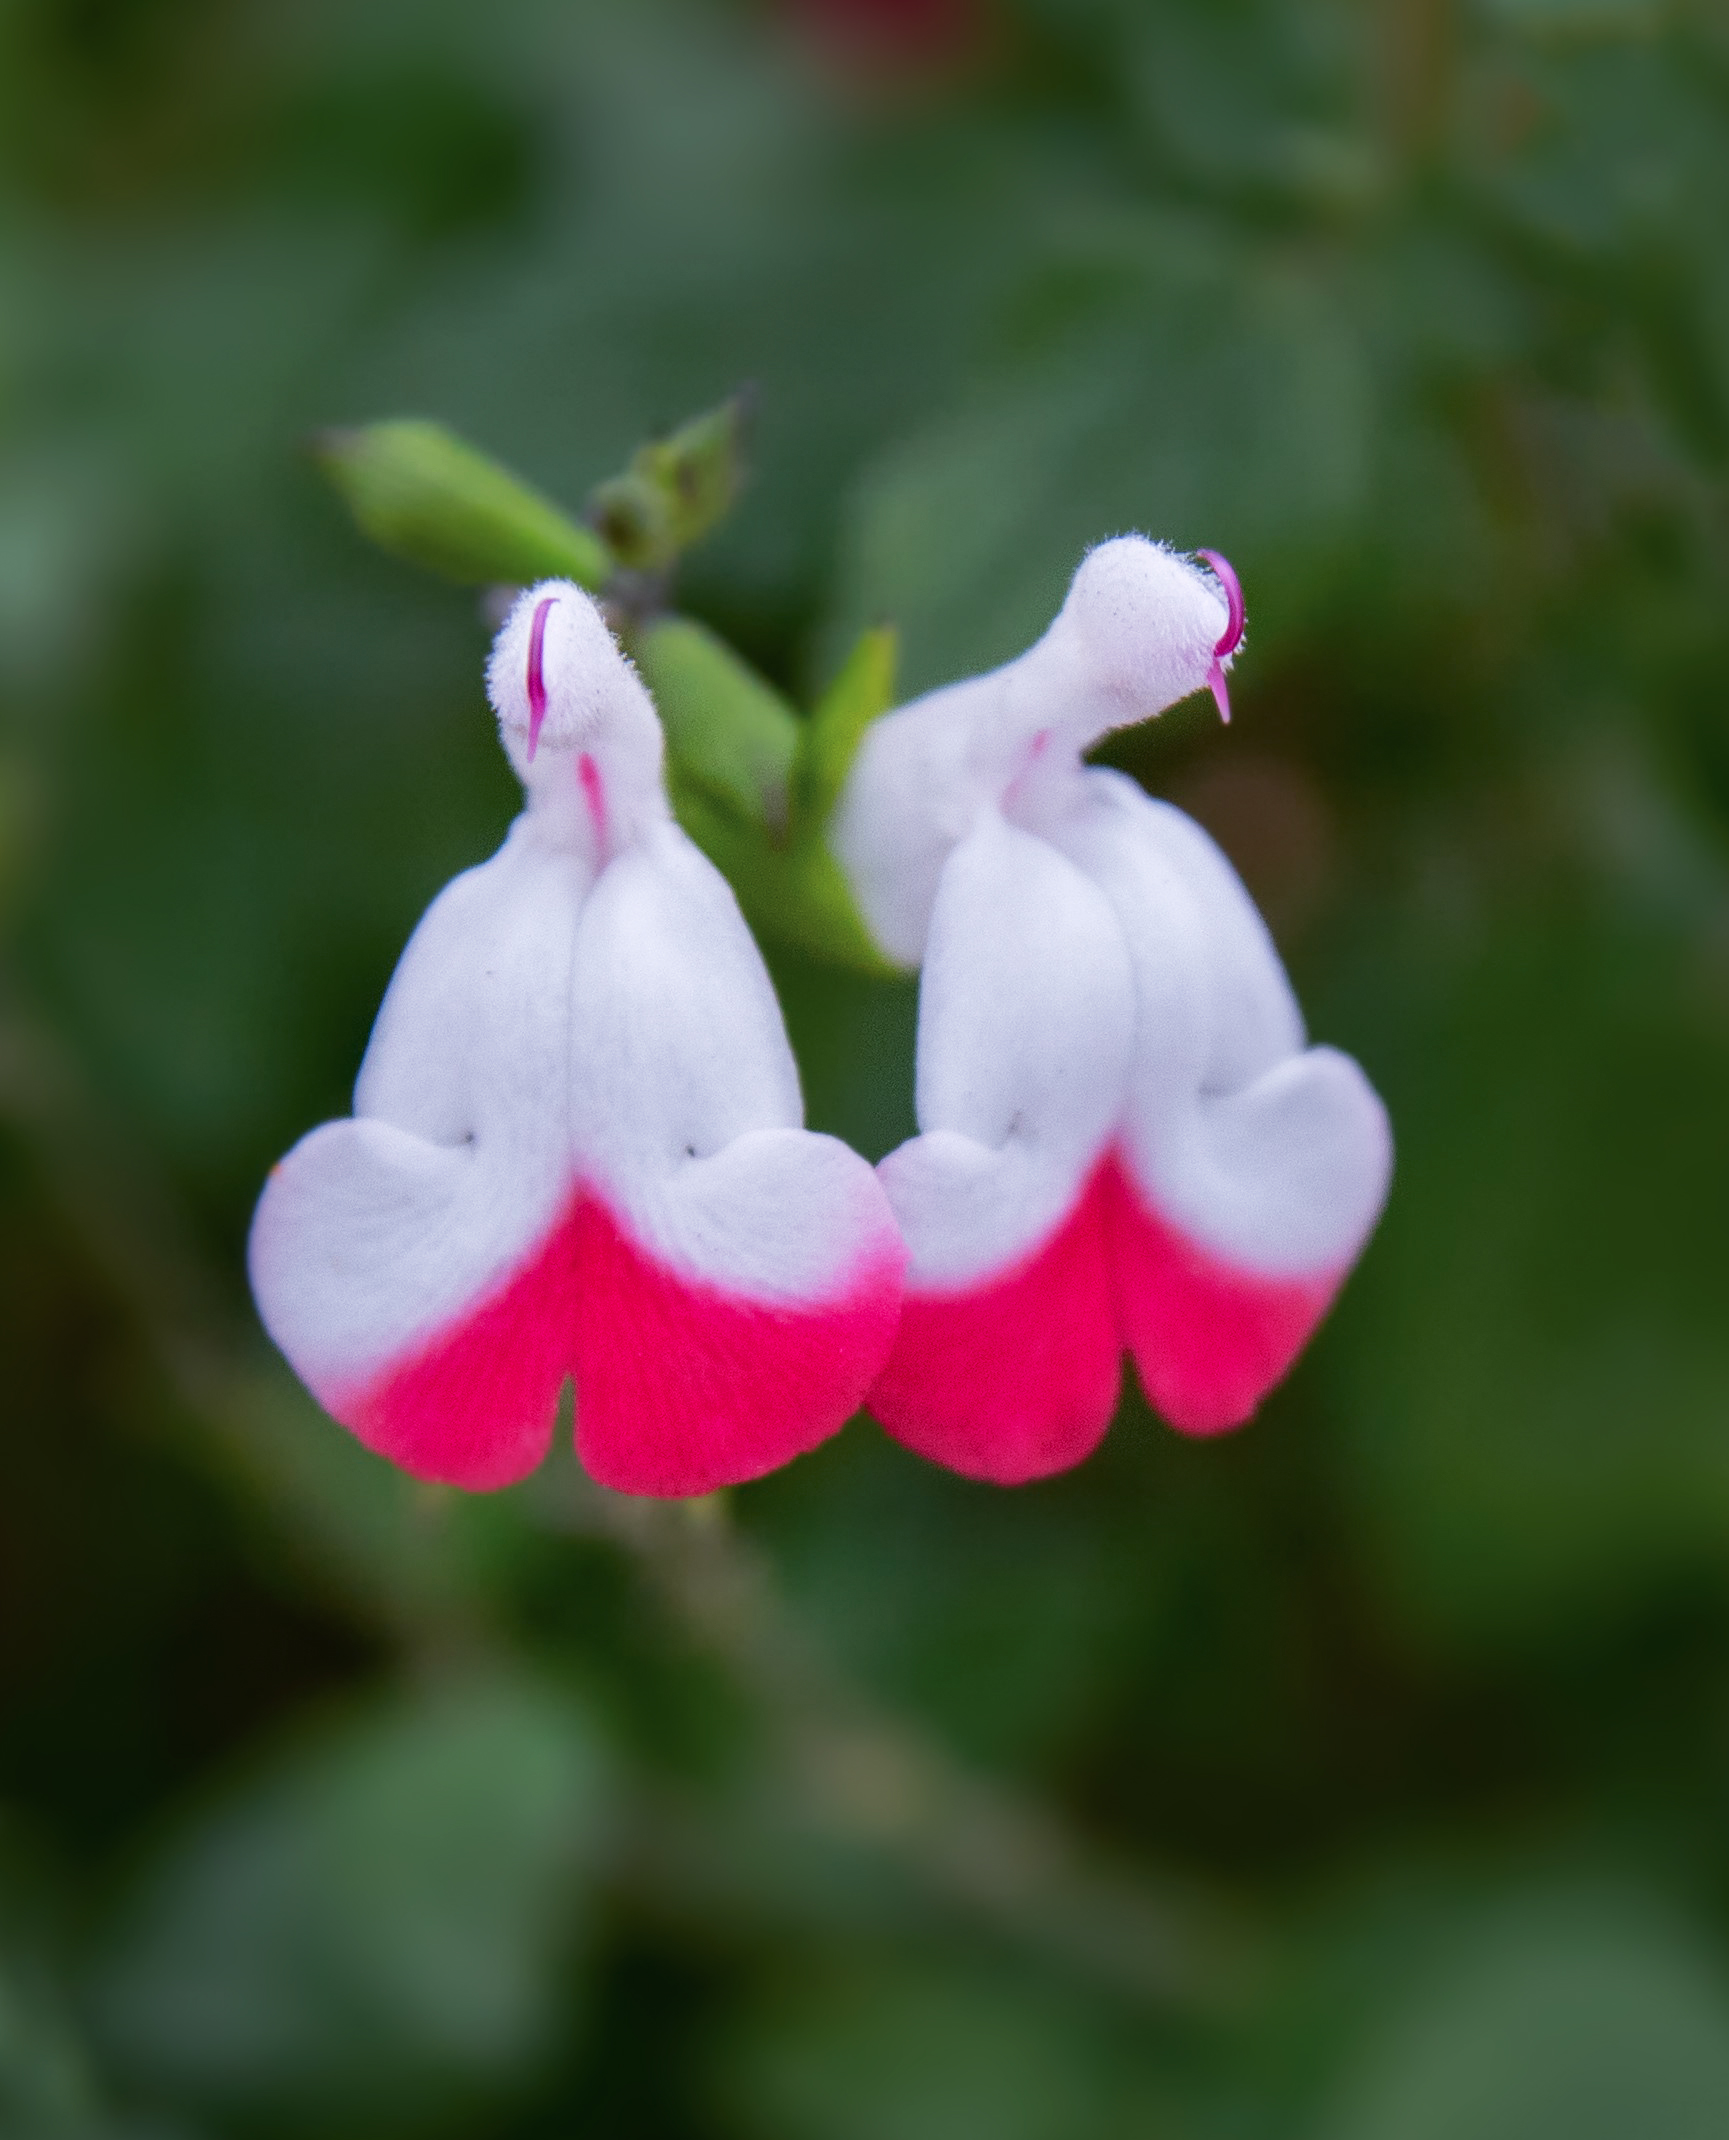
flower, plant, petal, terrestrial plant, herbaceous plant, Pedicel, close up, flowering plant, magenta, macro photography, carmine, perennial plant, plant stem, event, pacific bleeding heart, impatiens